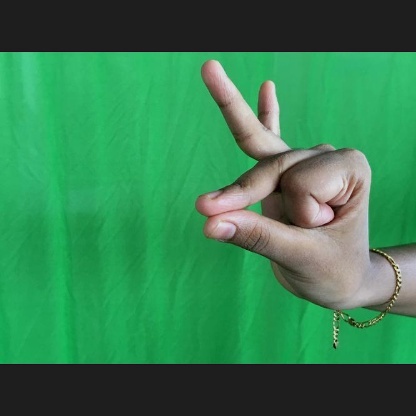
Mudra: Bramaram